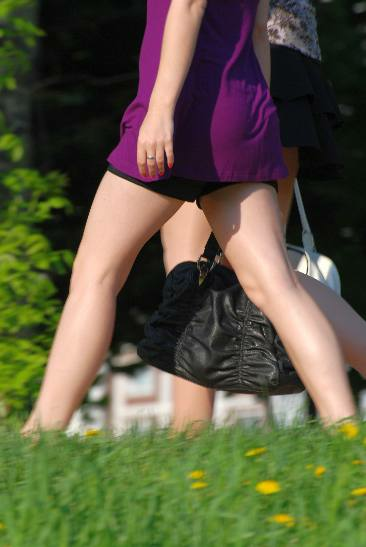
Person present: No